Hour of Power

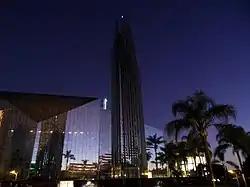

On March 10, 2012, it was announced that Robert H. Schuller and his wife, Arvella, would be leaving the church. The following day their elder daughter, Sheila Schuller Coleman, announced at the morning service that she would also be leaving the church, therefore cutting all family ties with the Crystal Cathedral and "Hour of Power". That week's broadcast would also be the program's final broadcast " The ministry's successor, the Rev. Bill Bennett, said that the ministry would continue but using a more traditional service.